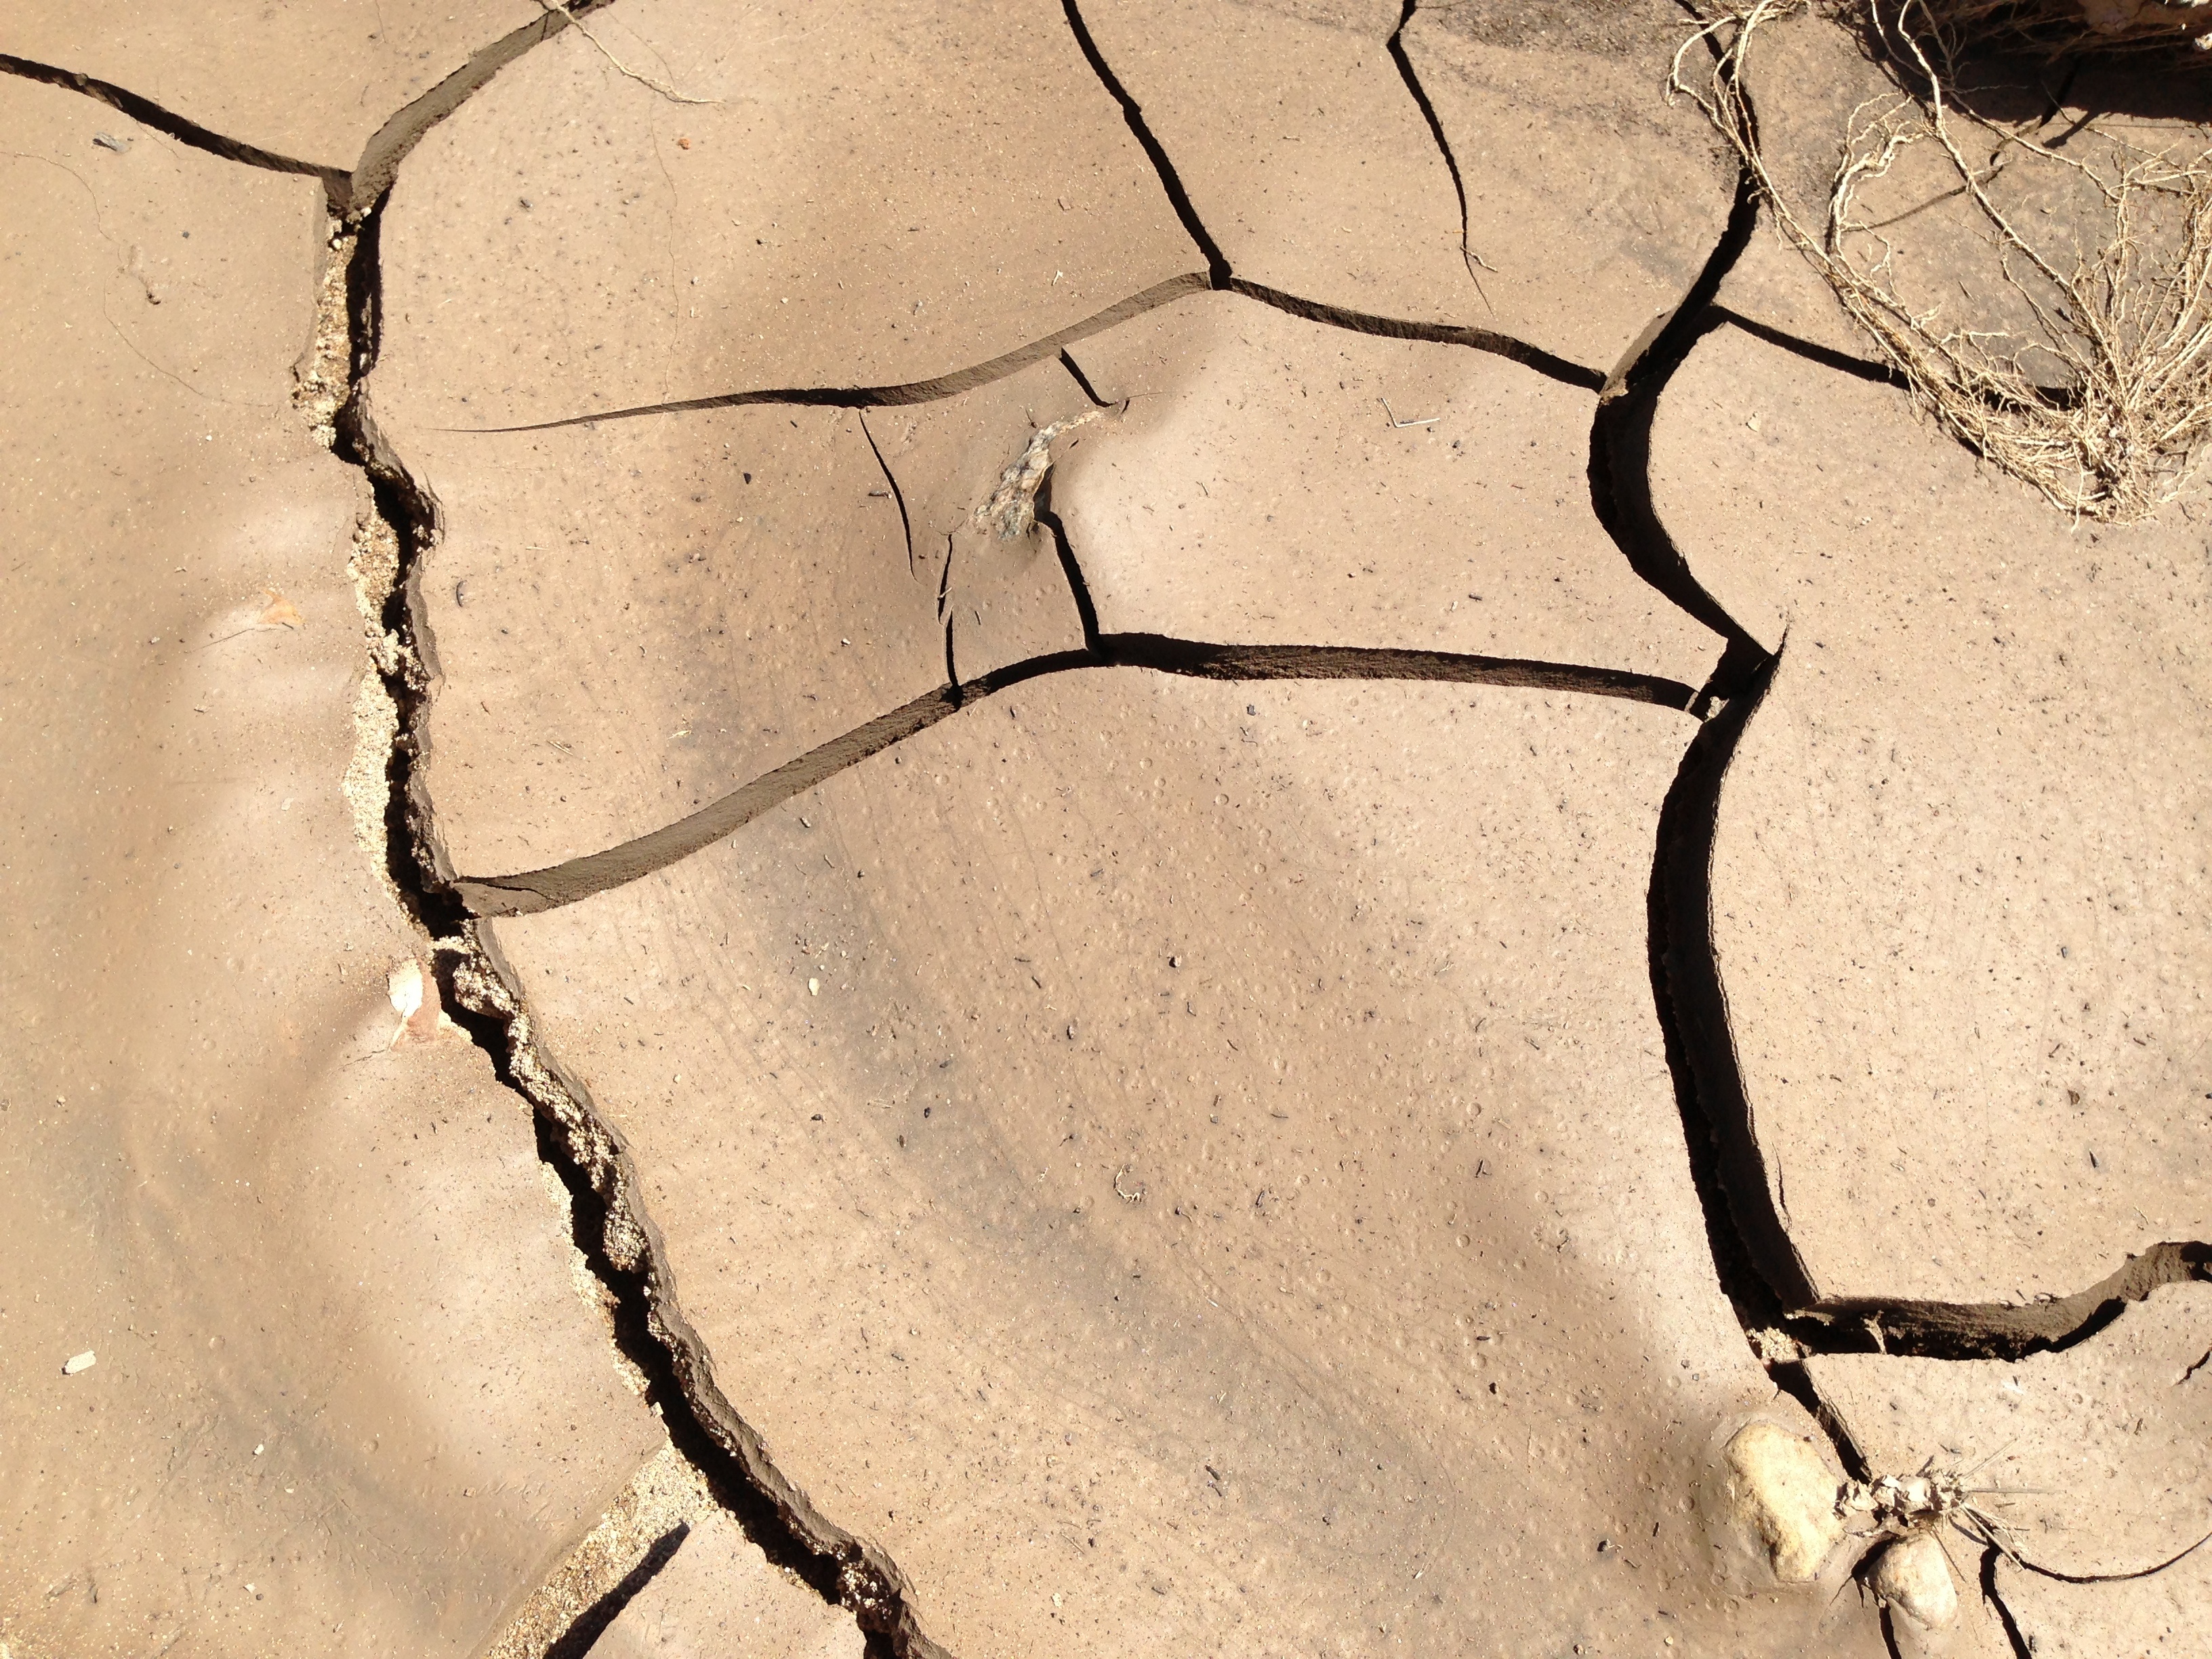
sand, branch, wood, wall, line, soil, material, art